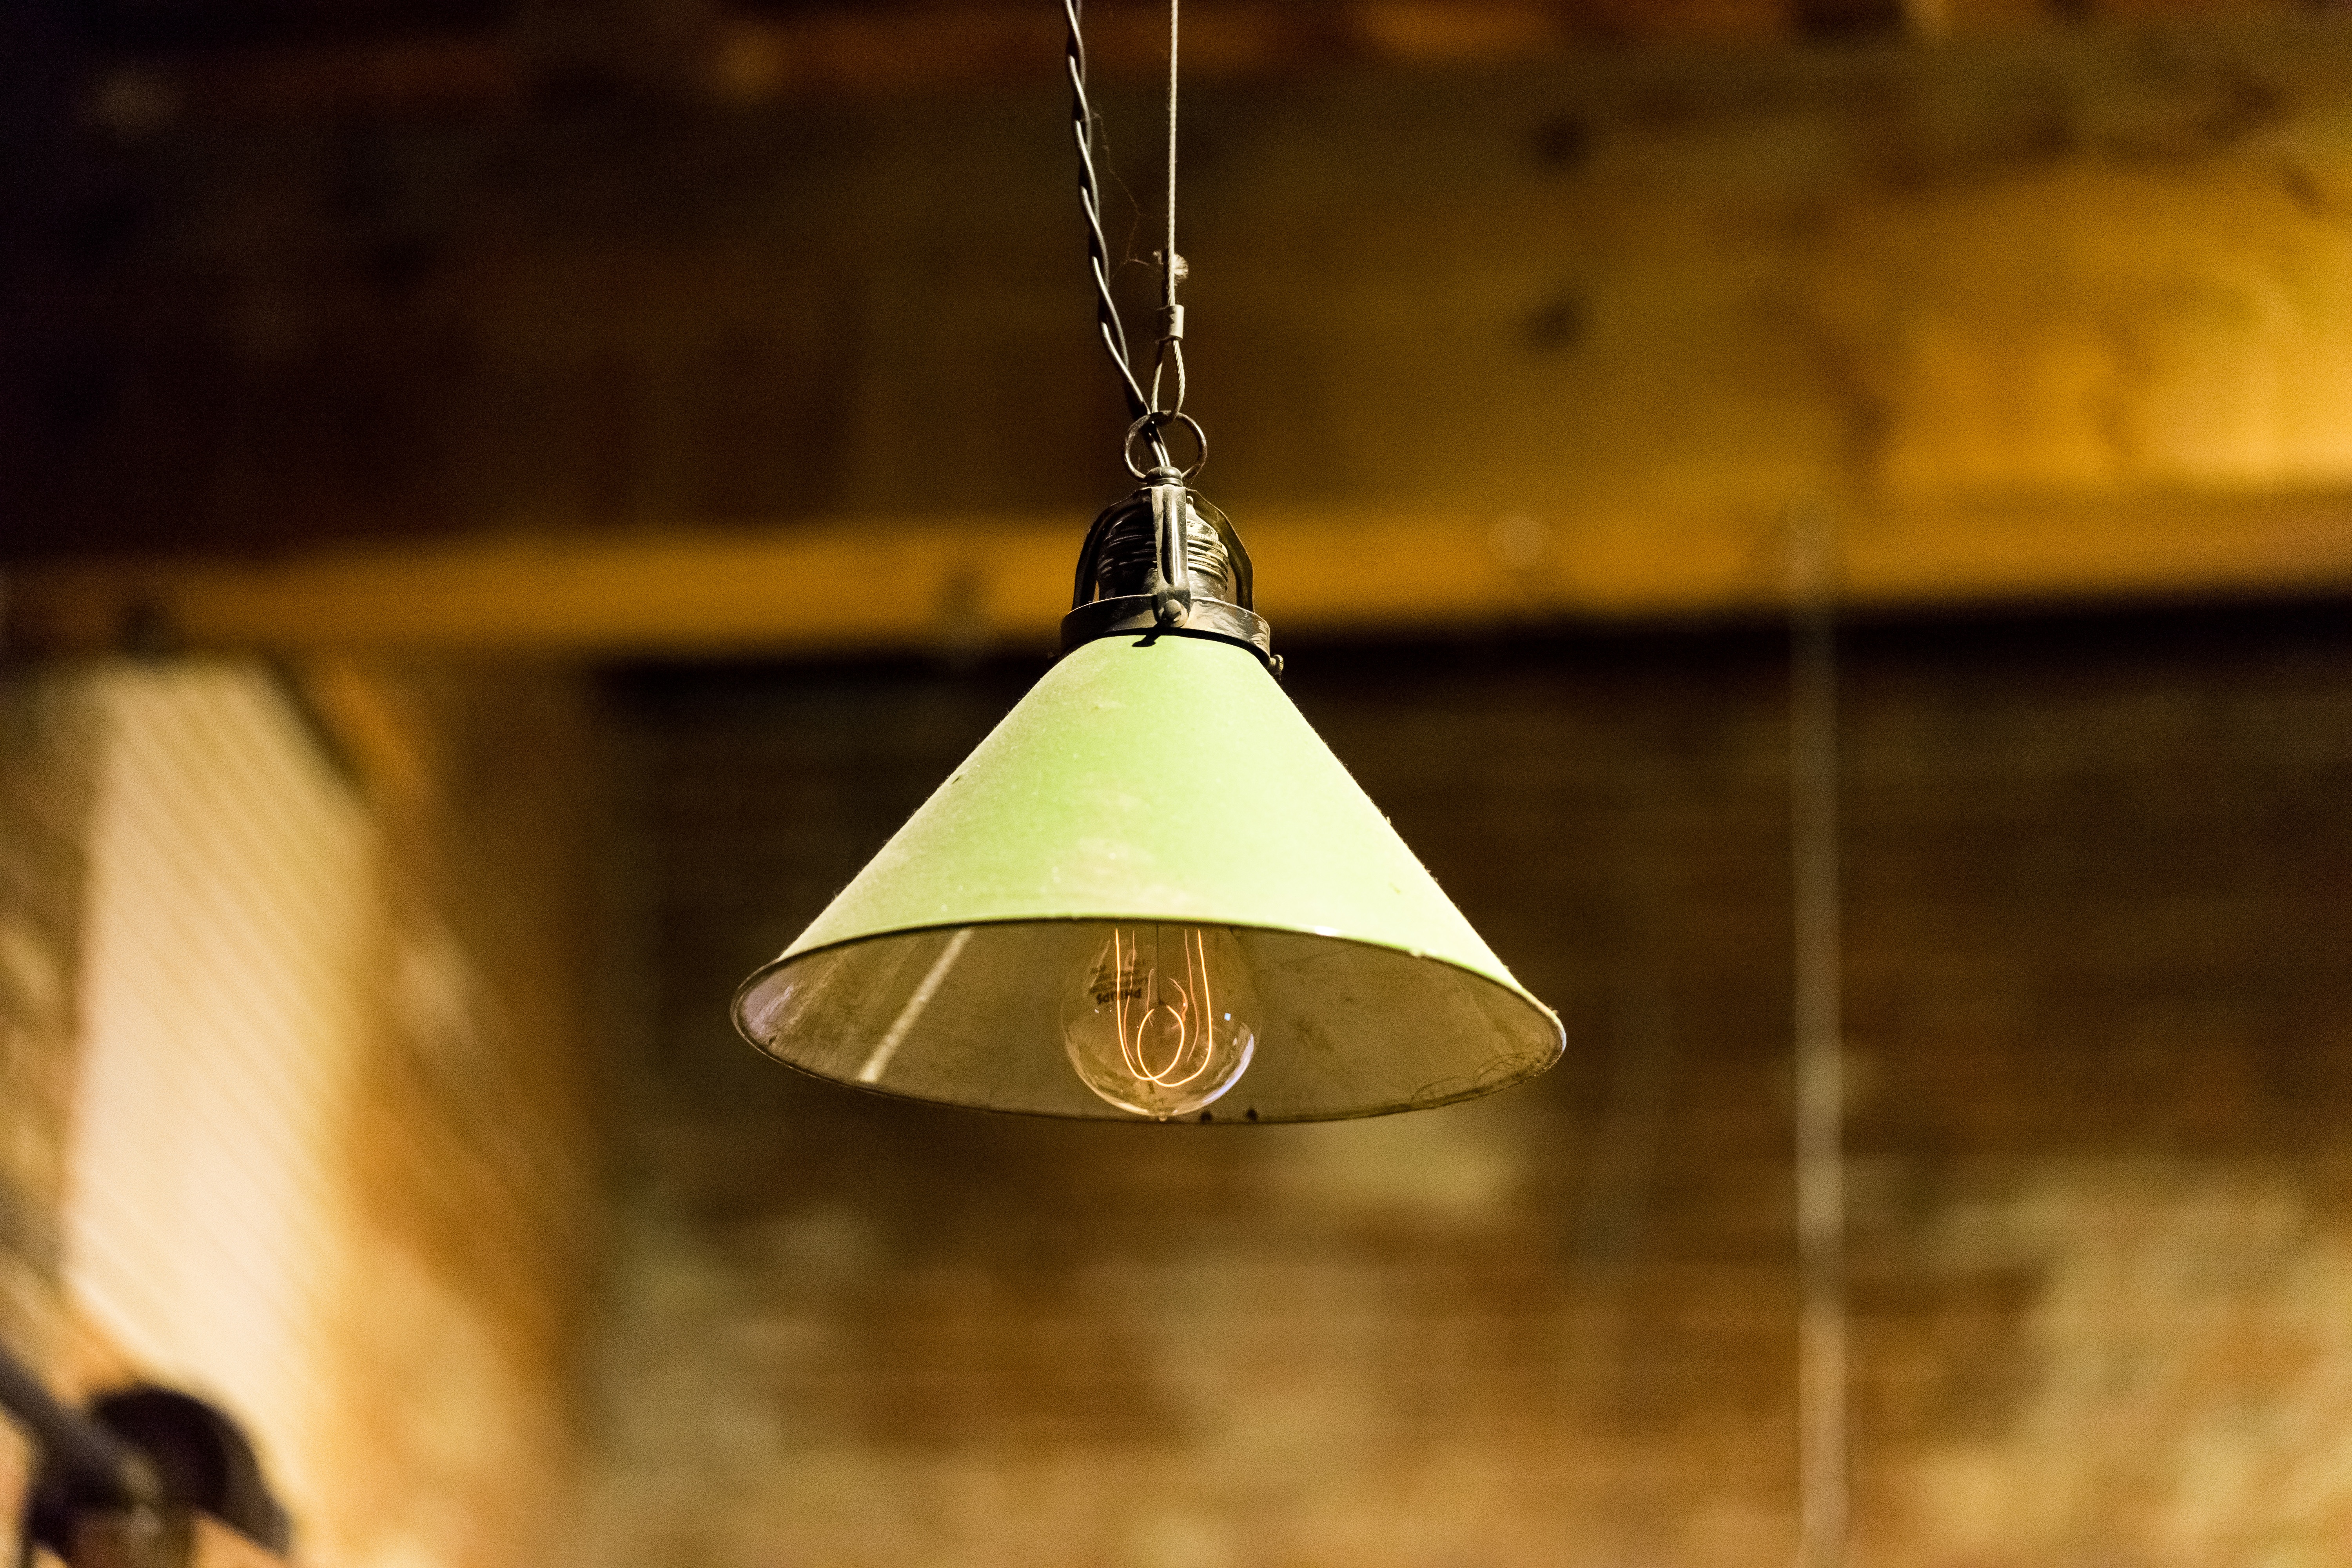
light, interior, lamp, yellow, light bulb, lighting, light fixture, chandelier